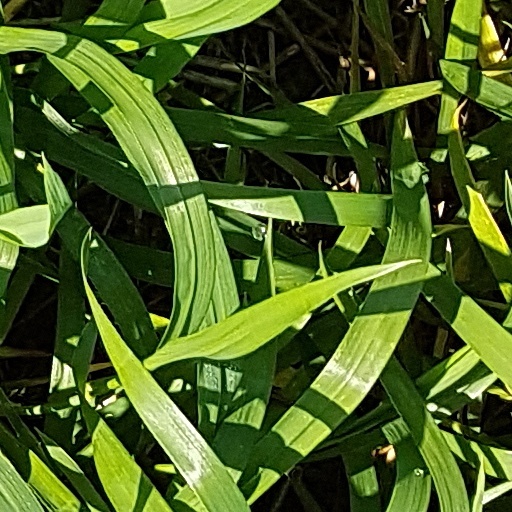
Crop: wheat